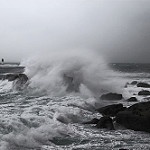
Label: sea